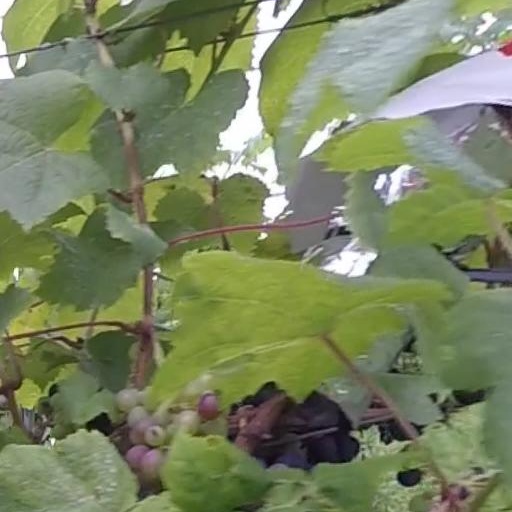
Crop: grape